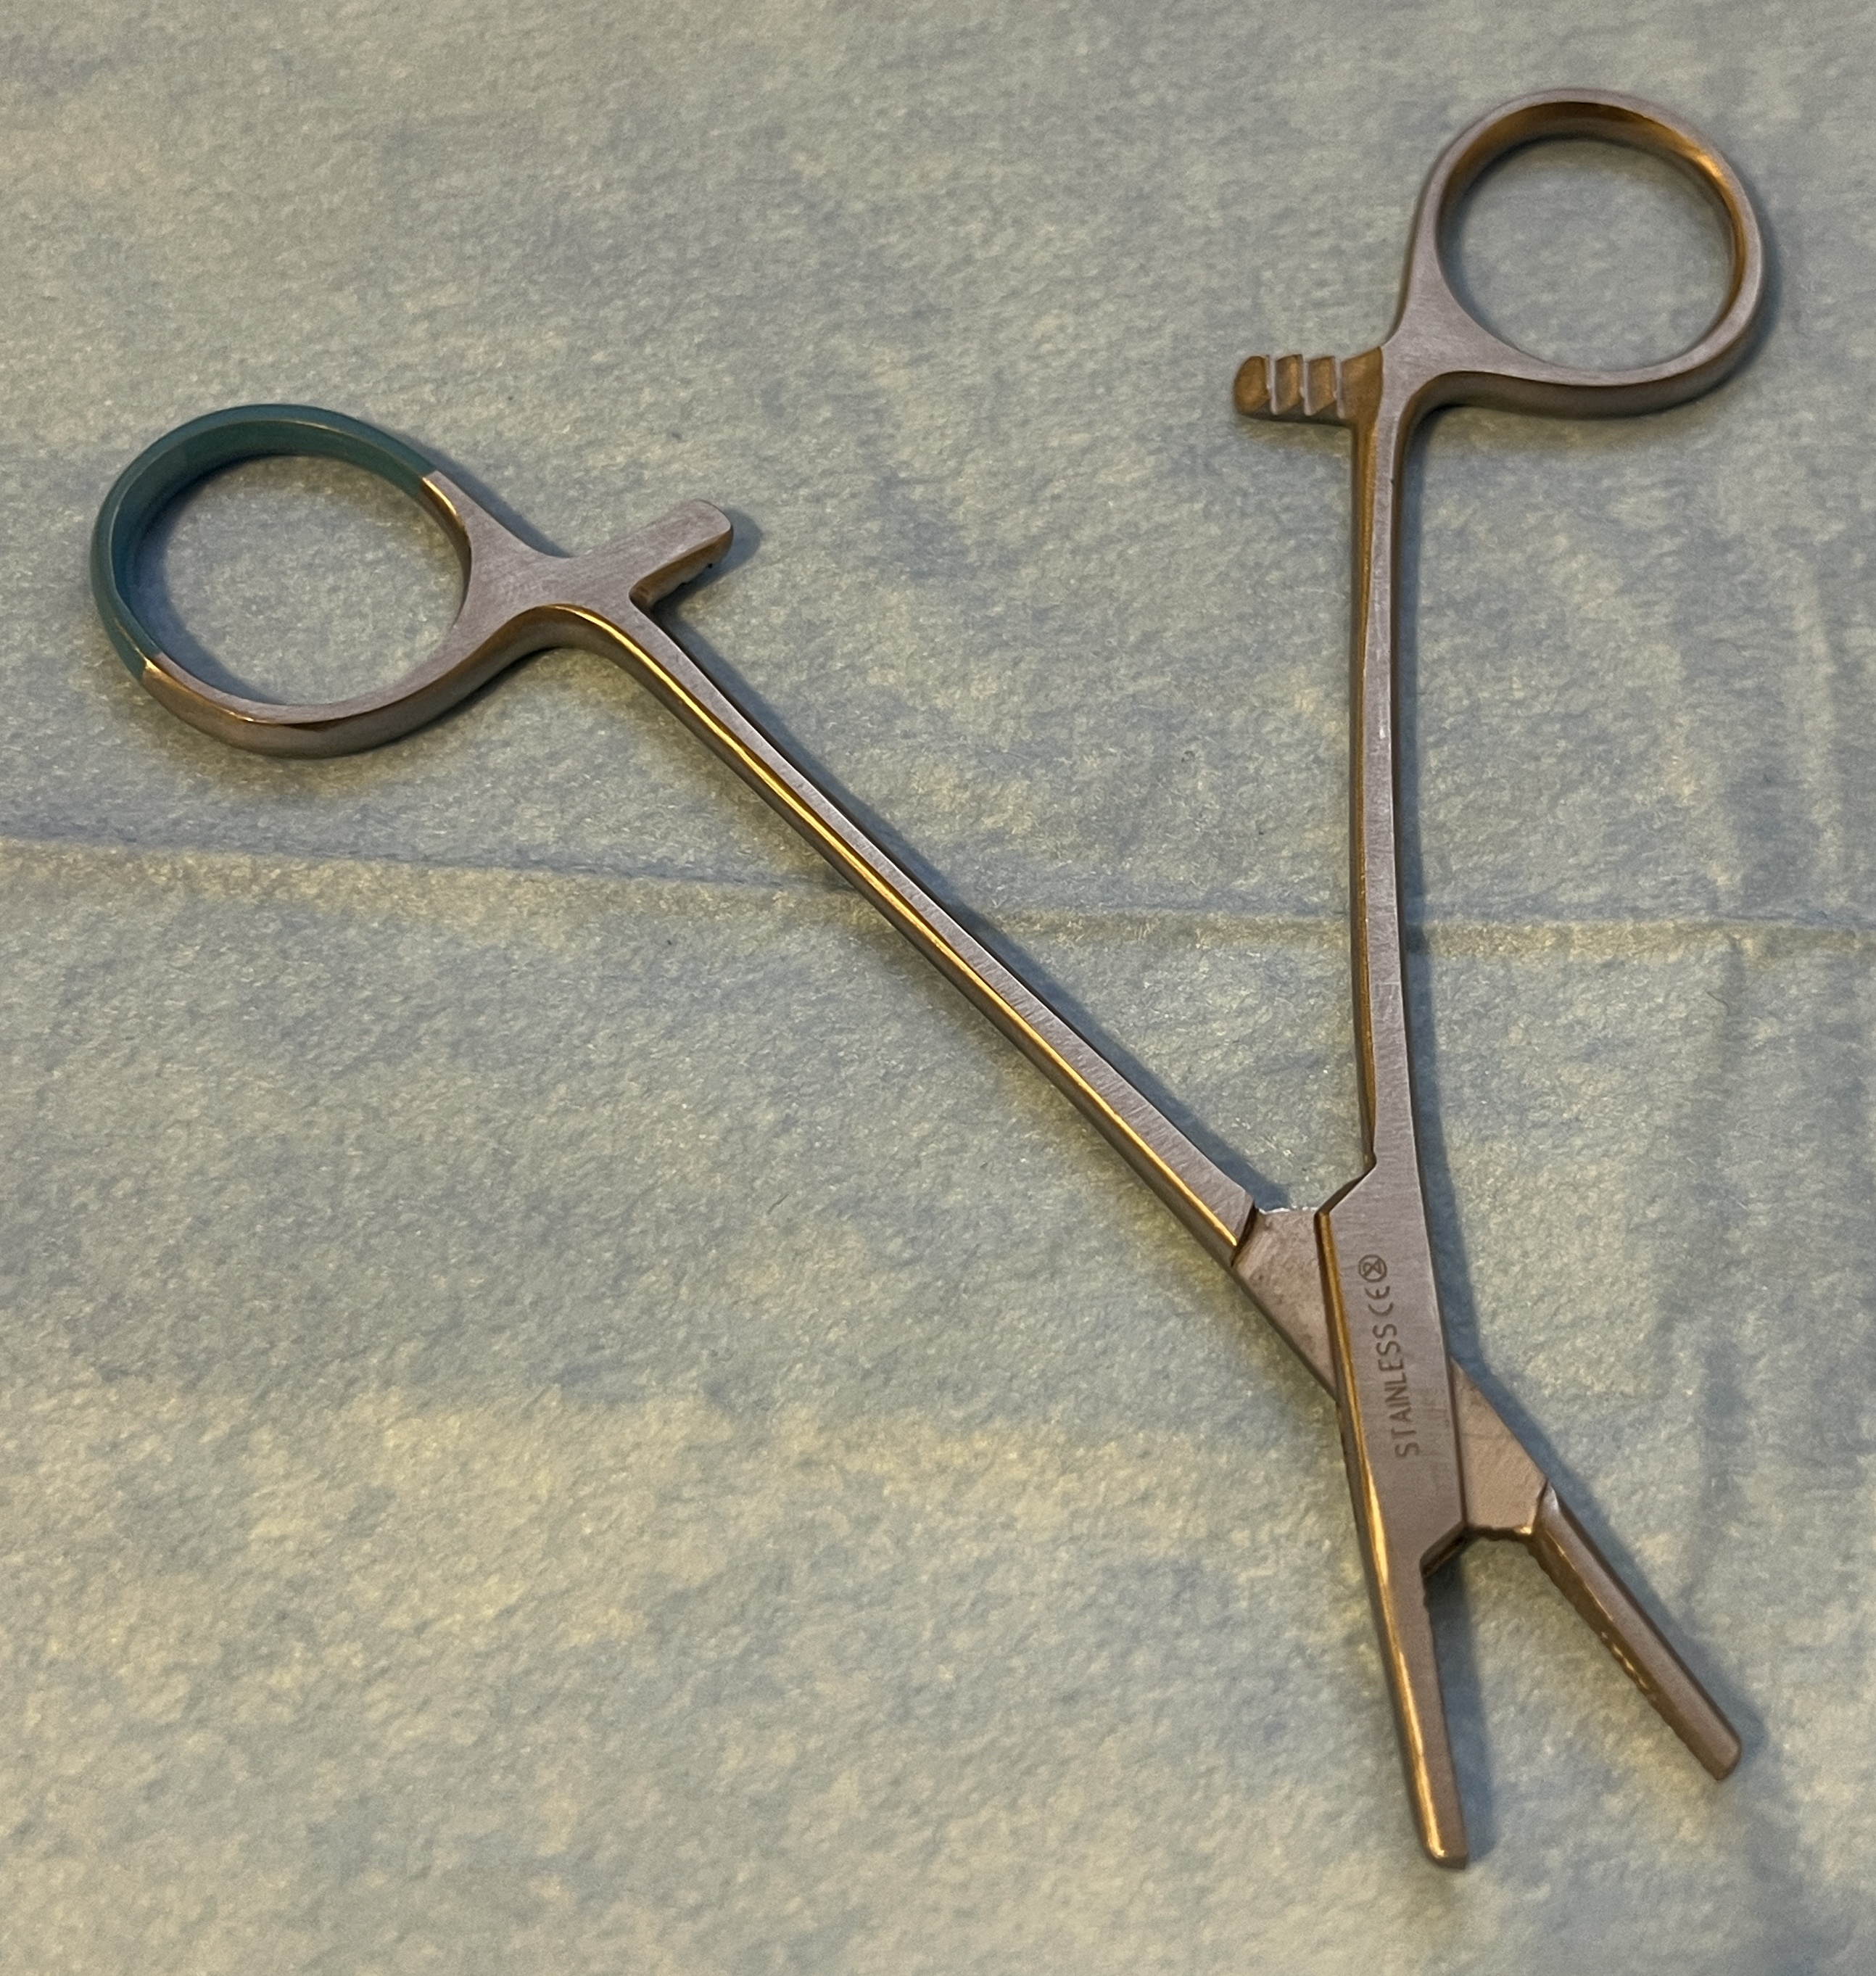
Hinged instrument state: open